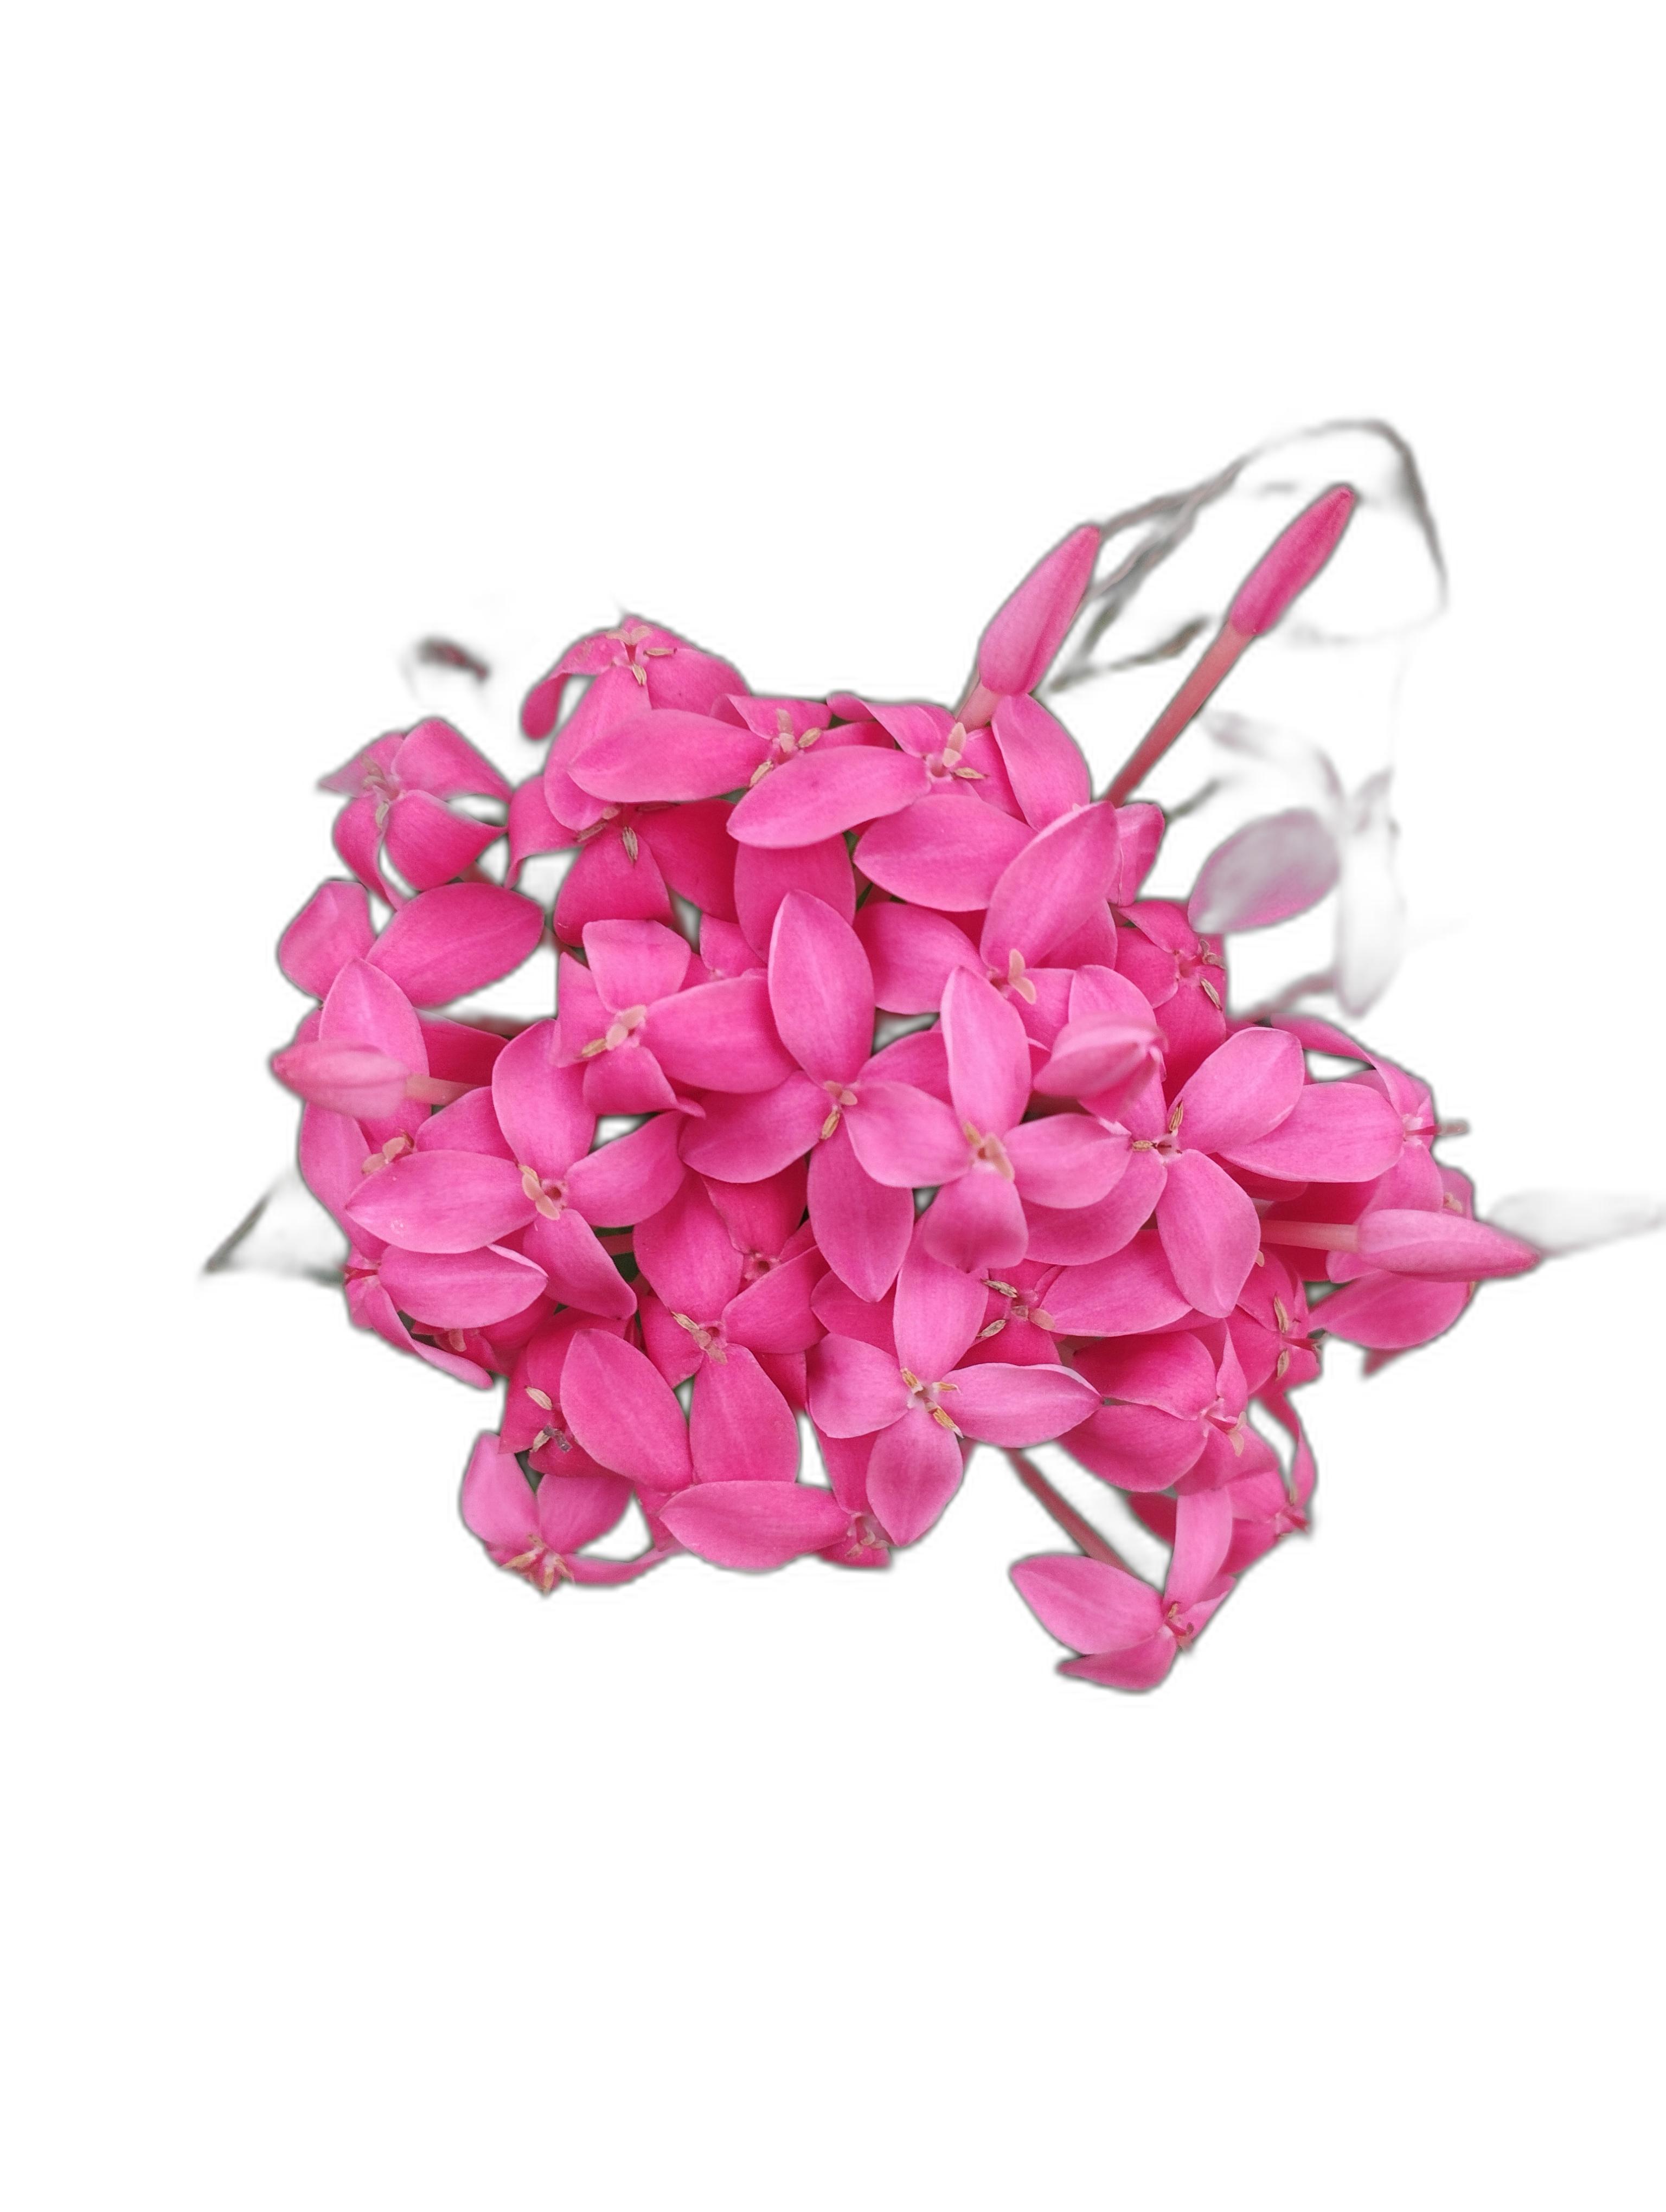
Label: Jungle geranium